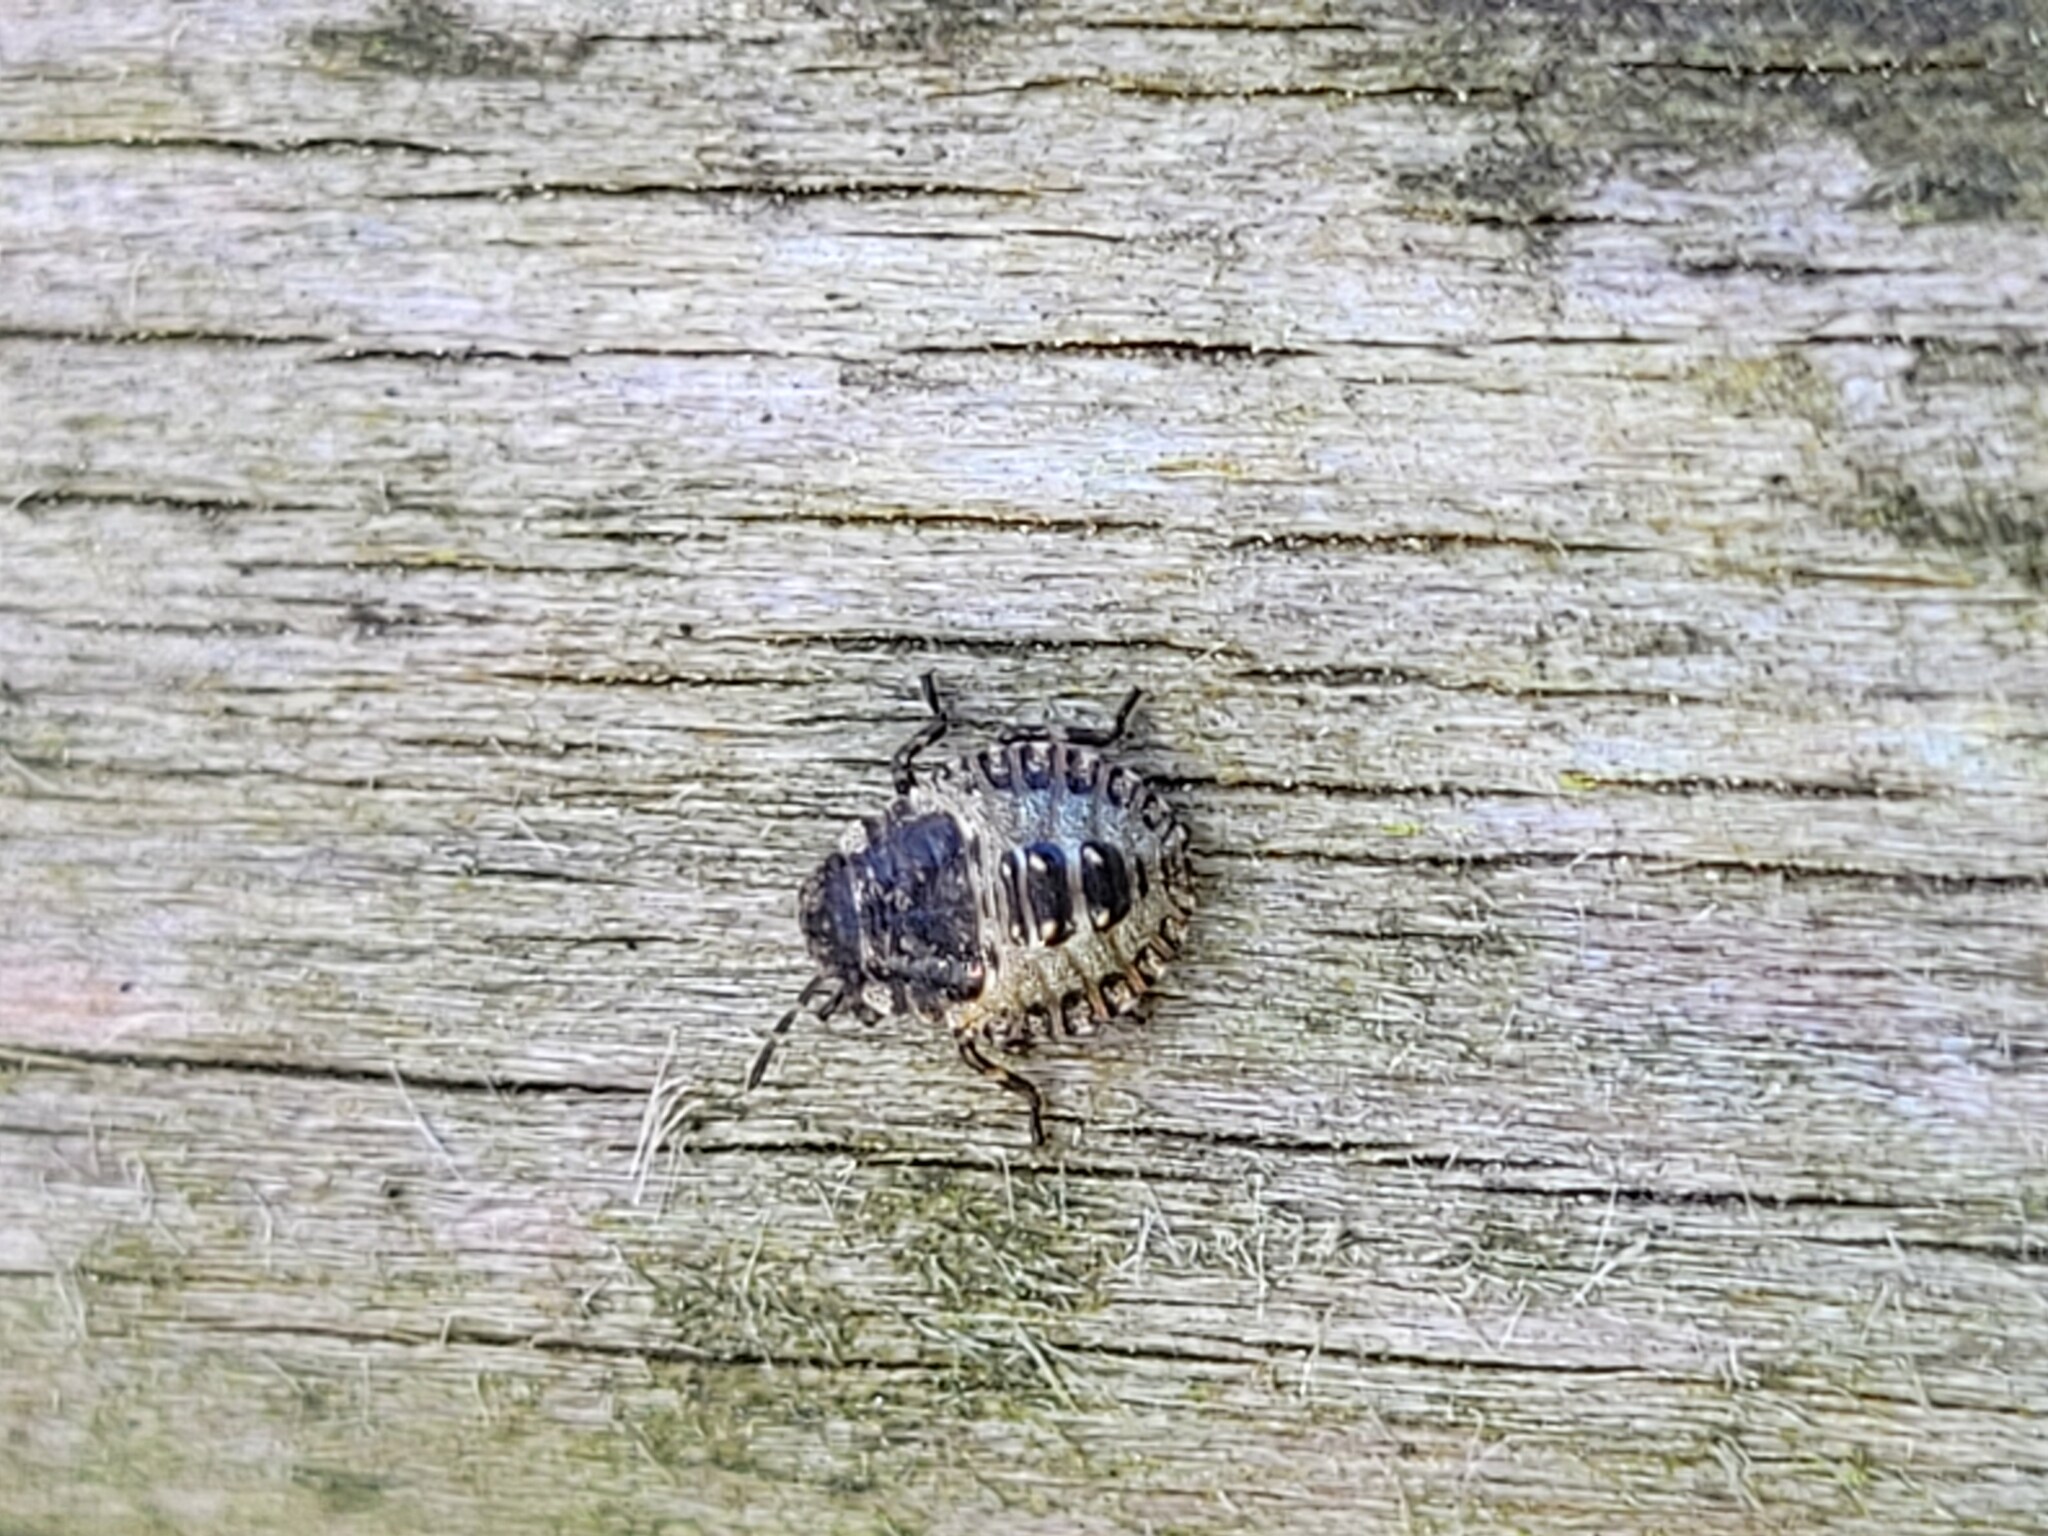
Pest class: stink_bug